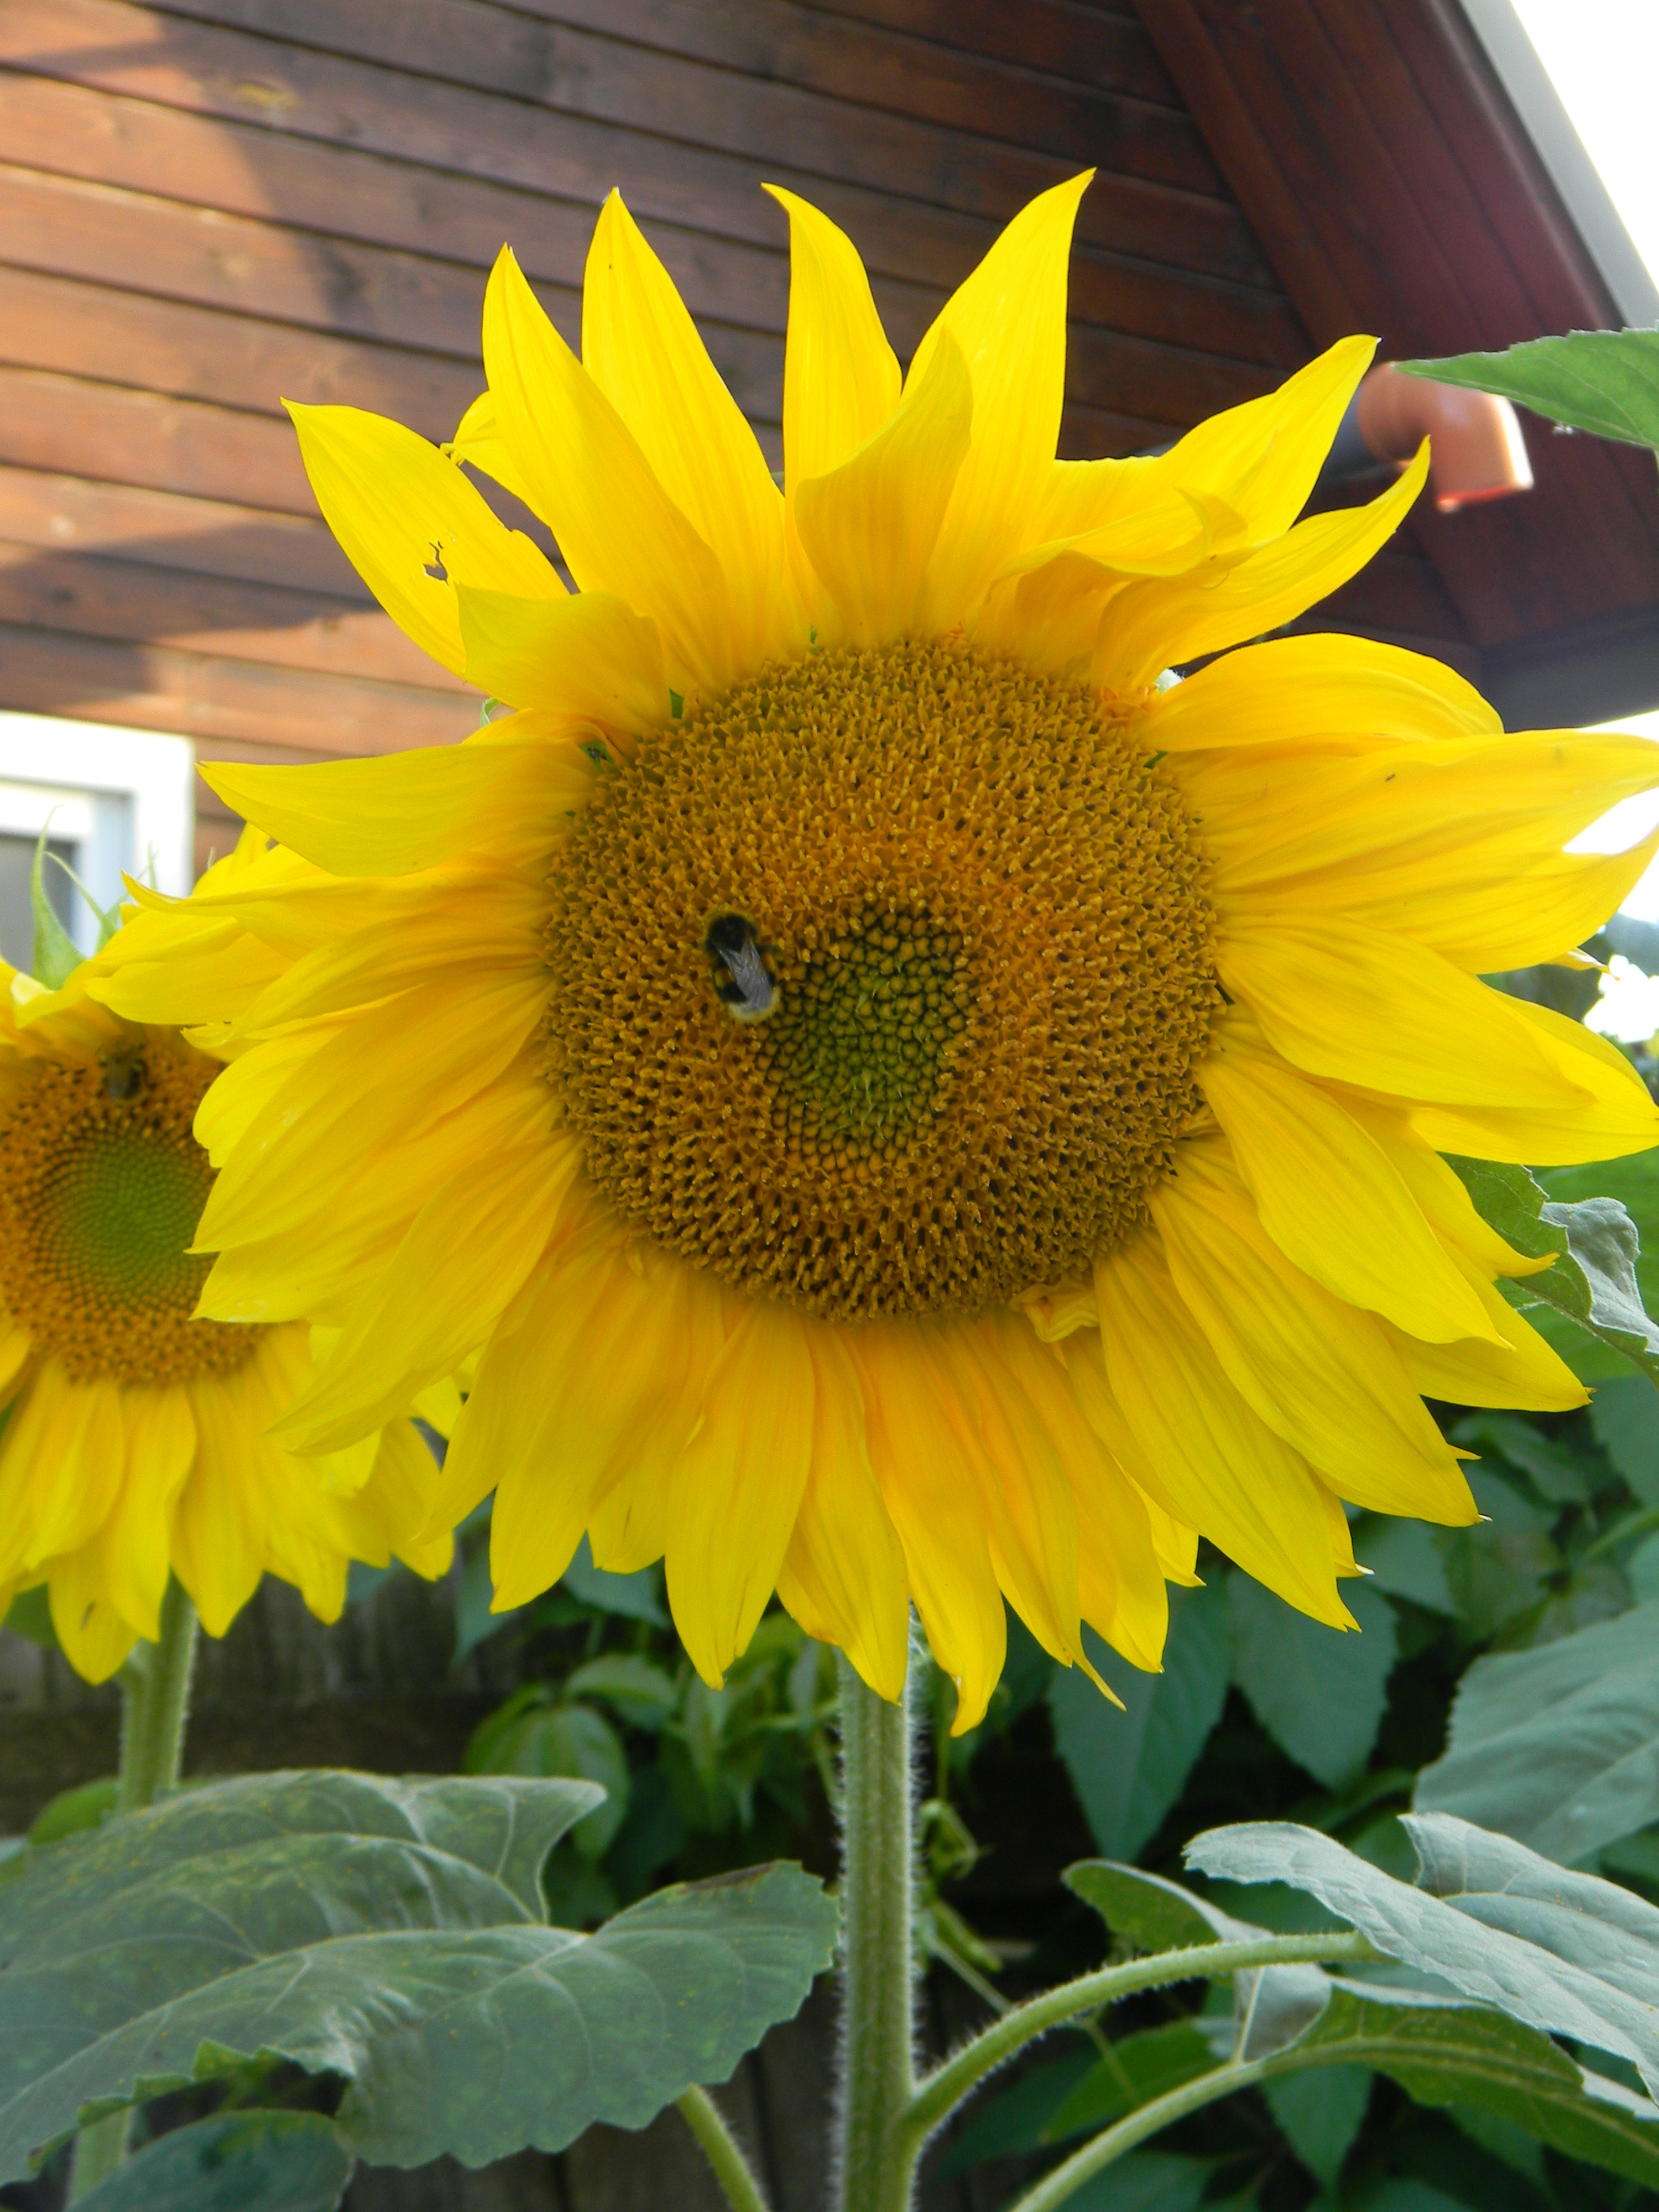
plant, flower, petal, yellow, sunflower, flowers, vegetarian food, flowering plant, daisy family, asterales, sunflower seed, annual plant, land plant